List of Catholic churches in Belgium

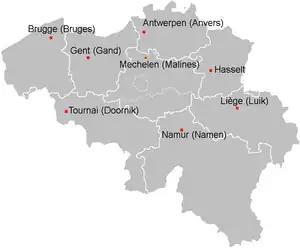
Map of Belgian dioceses

This is a list of Catholic churches in Belgium.